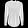
Label: Shirt